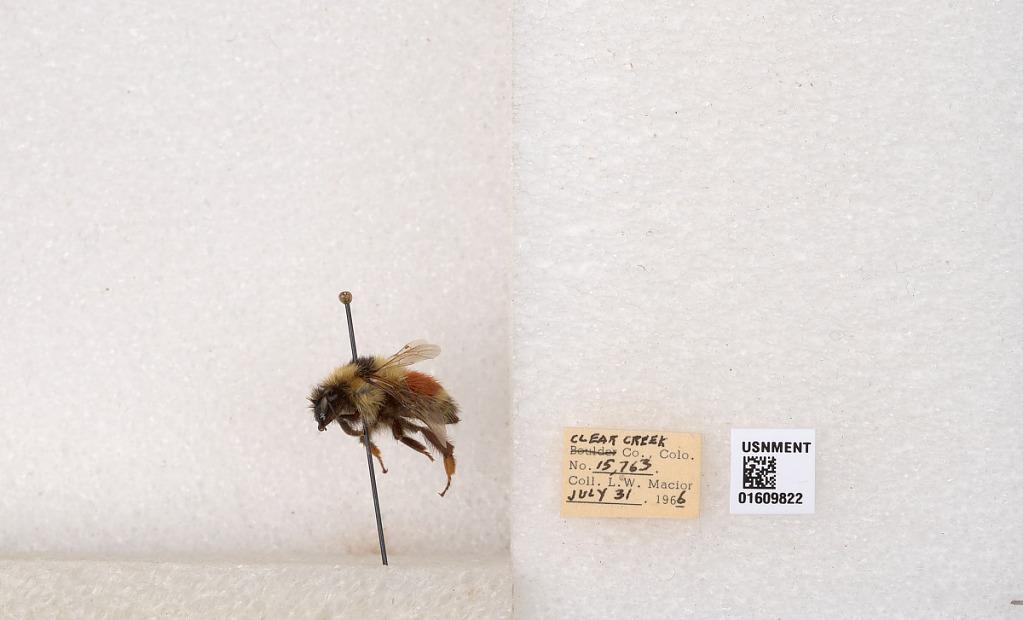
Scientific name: Bombus (Pyrobombus) sylvicola Kirby
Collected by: L. Macior
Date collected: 1966-7-31
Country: United States
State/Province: Colorado
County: Clear Creek
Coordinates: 39.6856, -105.645